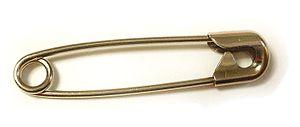
Une épingle de sûreté ou épingle à nourrice ou épingle de nourrice ou imperdable est un petit objet utilisé pour attacher ensemble des pièces de tissu d'une manière rapide et temporaire.